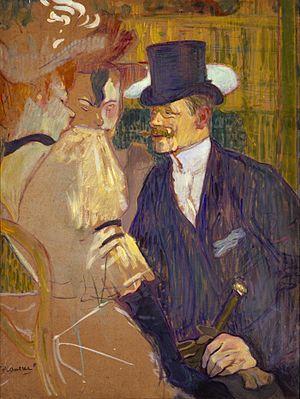
L'Anglais au Moulin-Rouge est une peinture réalisée en 1892 par l'artiste français Henri de Toulouse-Lautrec. Réalisée à l'huile sur carton, l'œuvre représente l'artiste britannique William T. Warrener - un ami proche de Lautrec - et deux femmes au célèbre cabaret du Moulin Rouge à Paris. La peinture a servi d'étude préparatoire à une lithographie couleur de 1892 et fait actuellement partie de la collection du Metropolitan Museum of Art de New York.